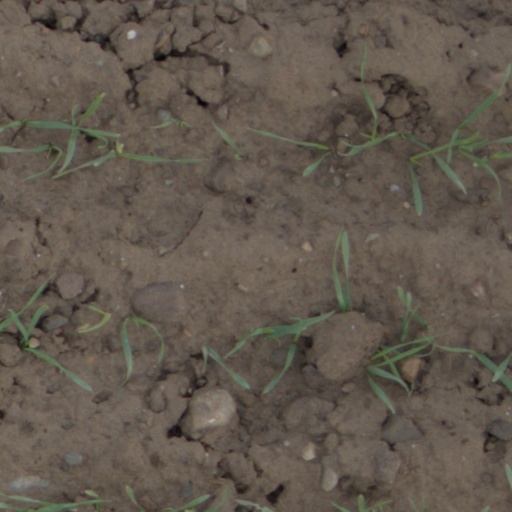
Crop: wheat